Improvisational theatre

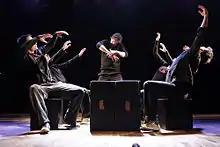
Members of the Montreal Improvisation League

Modern theatrical improvisation games began as drama exercises for children, which were a staple of drama education in the early 20th century thanks in part to the progressive education movement initiated by John Dewey in 1916. Some people credit American Dudley Riggs as the first vaudevillian to use audience suggestions to create improvised sketches on stage. Improvisation exercises were developed further by Viola Spolin in the 1940s, 50s, and 60s, and codified in her book "Improvisation For The Theater", the first book that gave specific techniques for learning to do and teach improvisational theater. In 1977, Clive Barker's book "Theatre Games" (several translations and editions) spread the ideas of improv internationally. British playwright and director Keith Johnstone wrote "", a book outlining his ideas on improvisation, and invented Theatresports, which has become a staple of modern improvisational comedy and is the inspiration for the popular television show "Whose Line Is It Anyway?"